Nissan Stadium (Nashville)

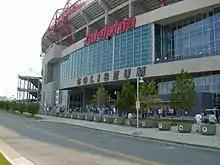
Adelphia Coliseum in 2002, shortly before being renamed to The Coliseum

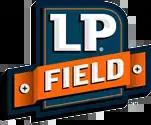
LP Field logo, 2006–2015

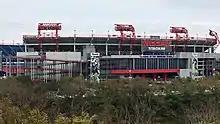
Nissan Stadium in 2017

During its construction, the stadium had no official name, though it was generally referred to as "The East Bank Stadium", a reference to the stadium's location on the eastern bank of the Cumberland River. Upon its completion, it was given the name "Adelphia Coliseum" in a 15-year, $30 million naming rights arrangement with Adelphia Business Solutions, a subsidiary of the larger Adelphia telecommunications company. However, after Adelphia missed a required payment and subsequently filed for bankruptcy in 2002, the agreement was abandoned and the stadium became known simply as "The Coliseum" for four years (Adelphia itself was dissolved in 2006).